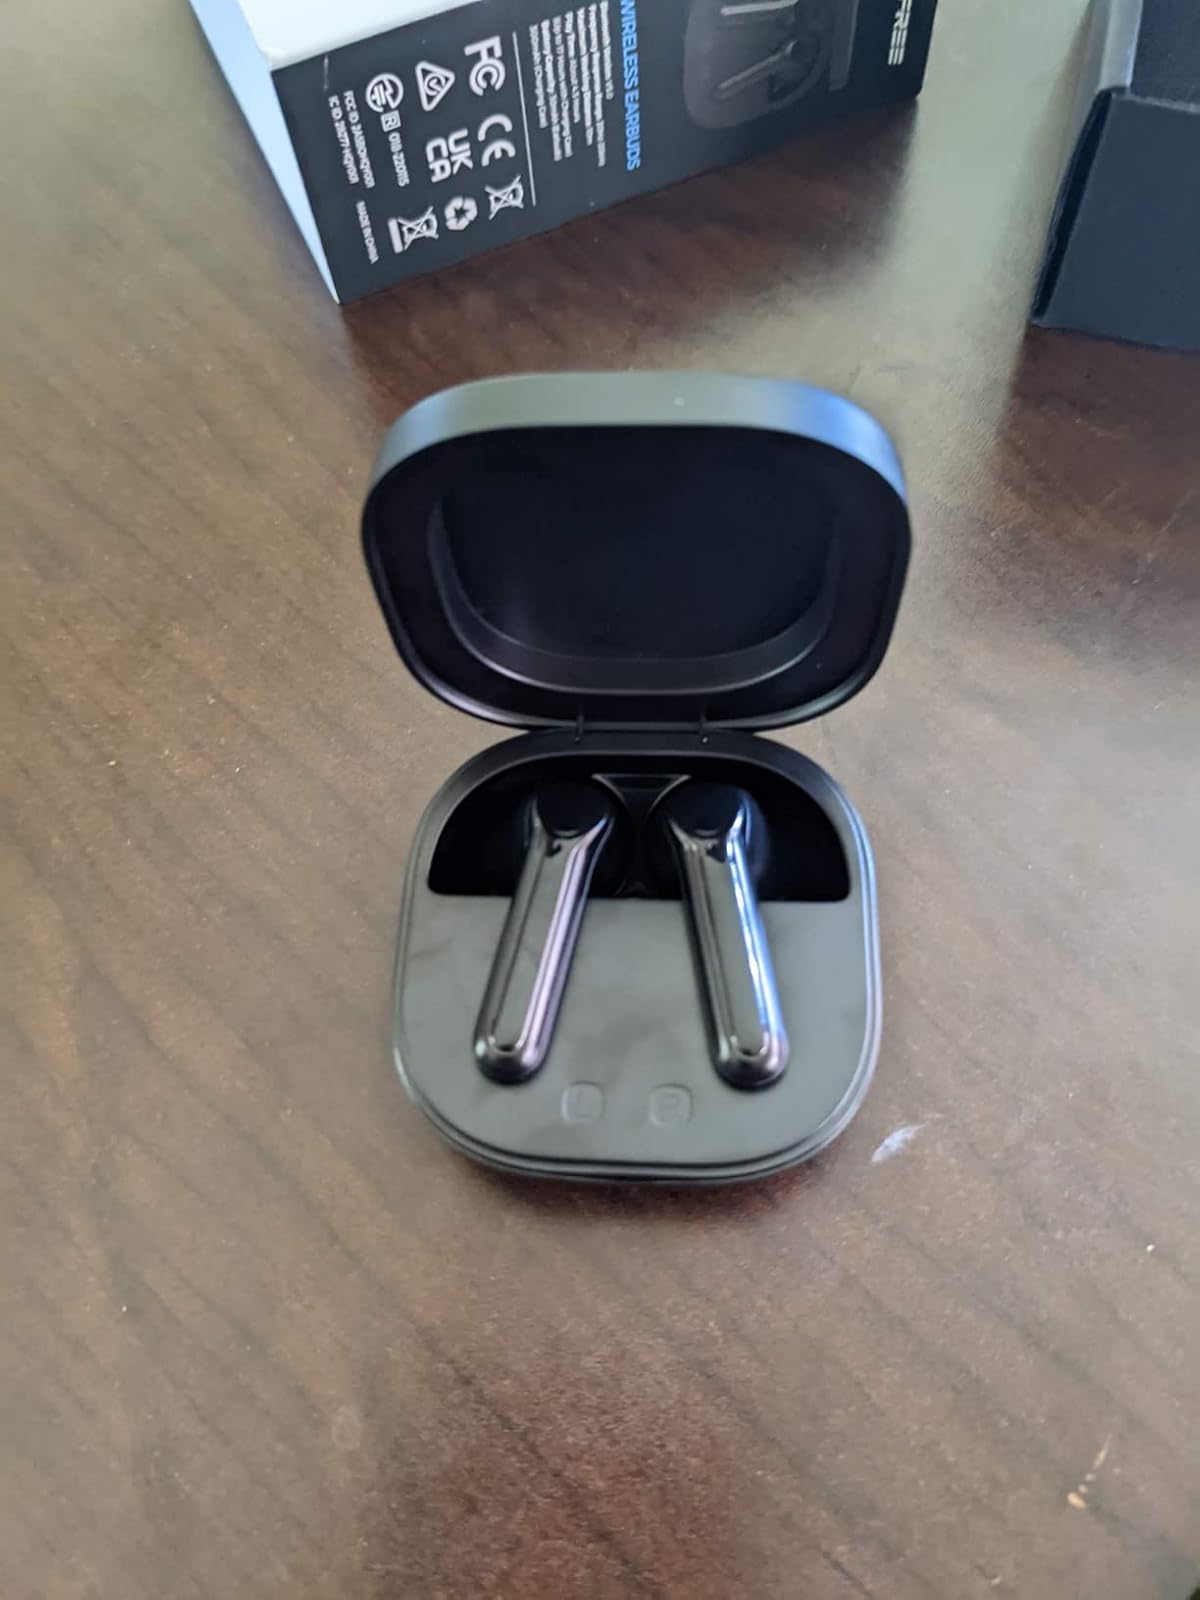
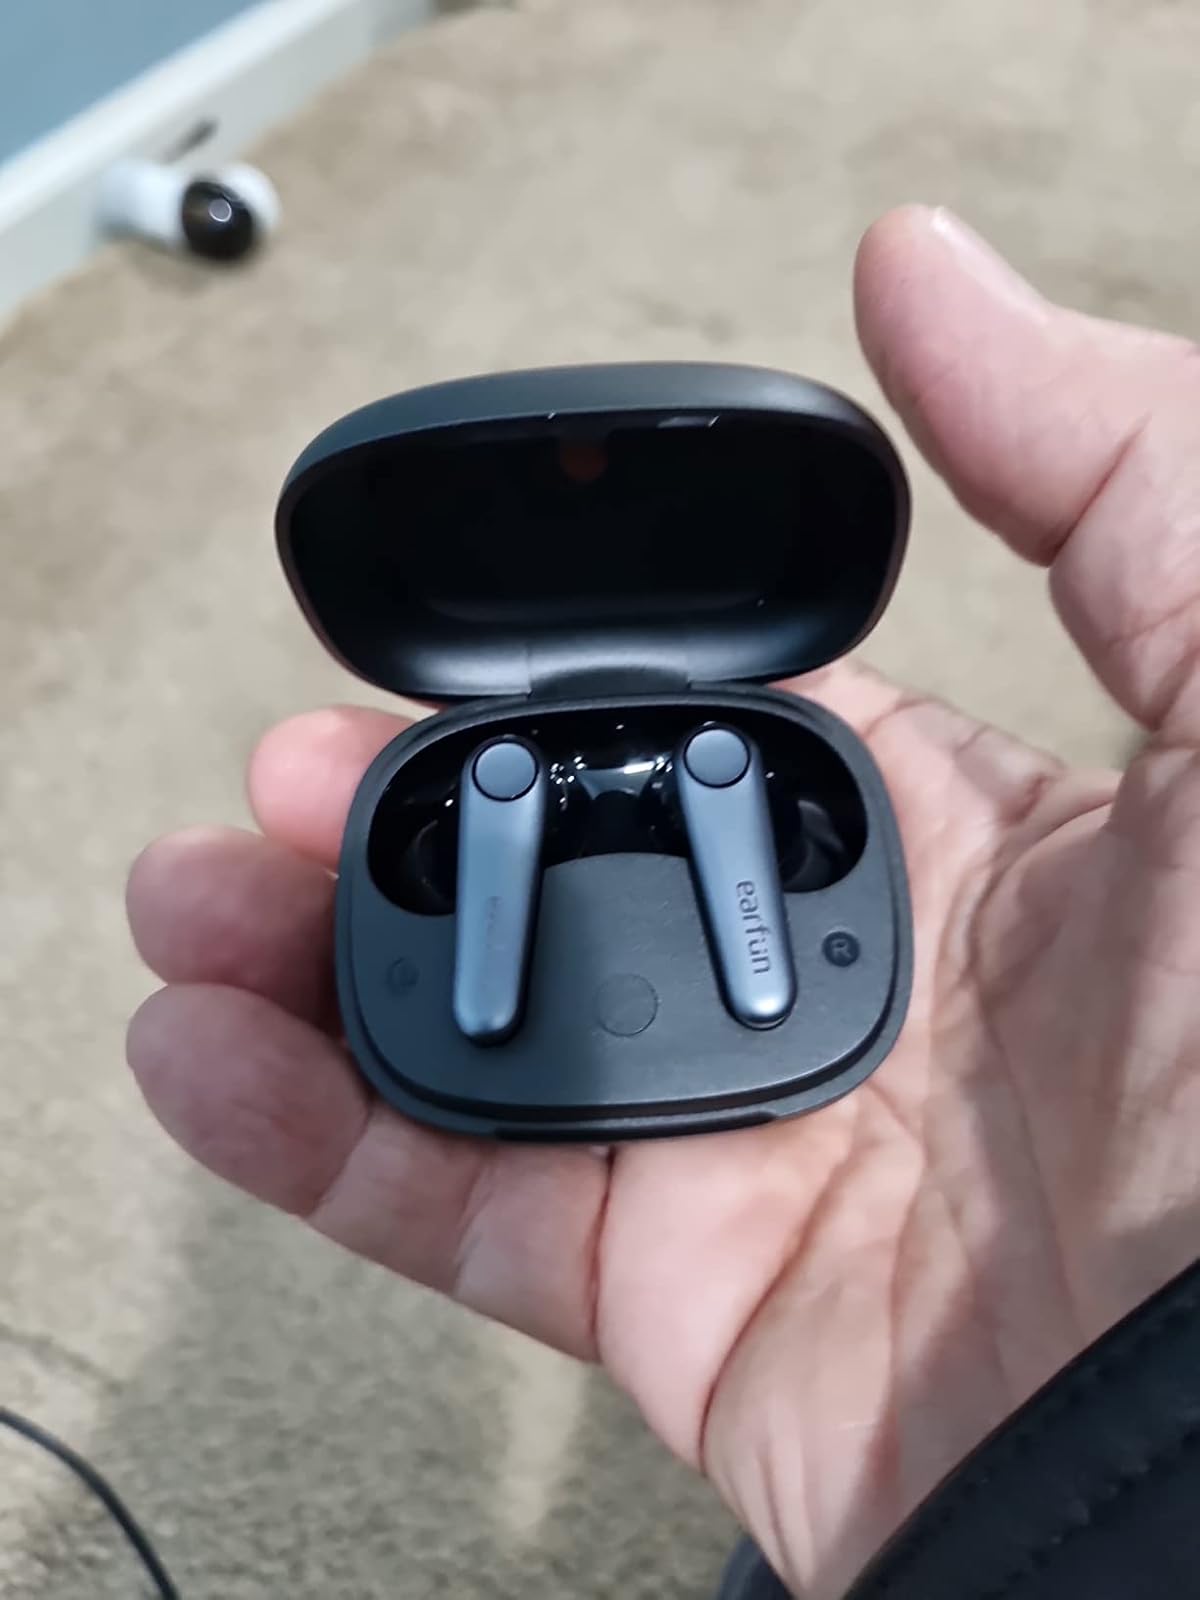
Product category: earbuds
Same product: no